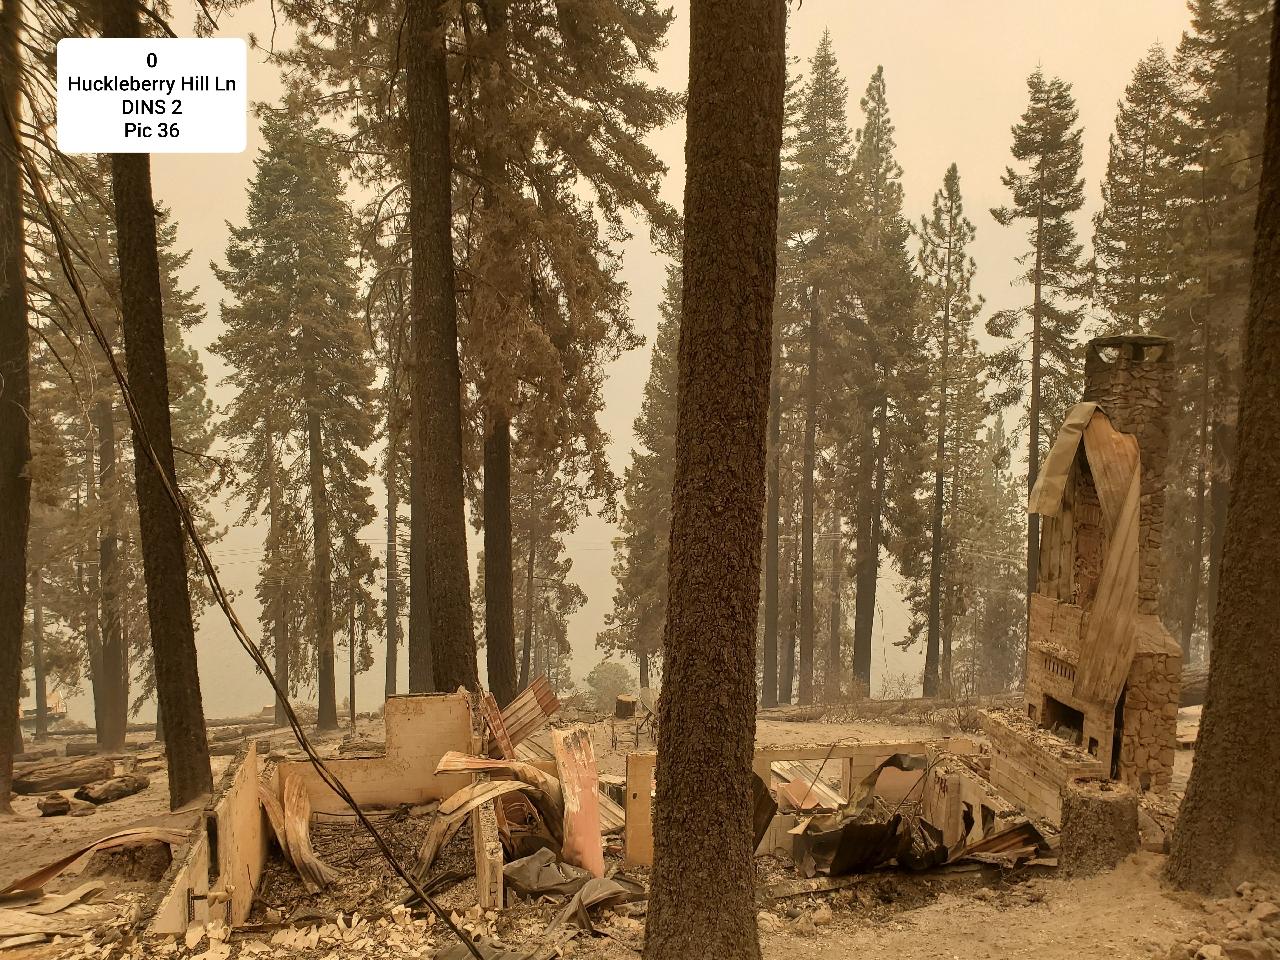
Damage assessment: destroyed